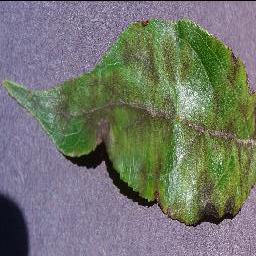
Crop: apple
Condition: scab